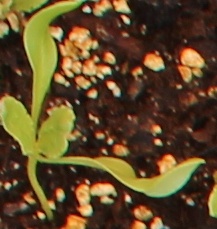
Label: Sugar beet